Robert Taylor (American actor)

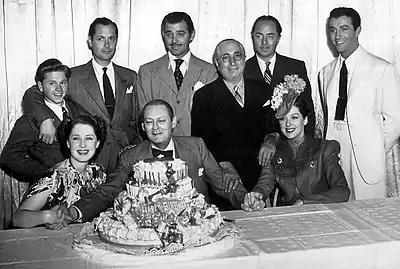
Lionel Barrymore's 61st birthday in 1939, standing: Mickey Rooney, Robert Montgomery, Clark Gable, Louis B. Mayer, William Powell, Robert Taylor, seated: Norma Shearer, Lionel Barrymore, and Rosalind Russell

His first leading role came by accident. In 1934, Taylor was on the MGM payroll as "the test boy," a male juvenile who would be filmed opposite various young ingenues in screen tests. In late 1934, when MGM began production of its new short-subject series "Crime Does Not Pay" with the dramatic short "Buried Loot", the actor who had been cast fell ill and could not appear. The director sent for the test boy to substitute for the missing actor. Taylor's dramatic performance, as an embezzler who deliberately disfigures himself to avoid detection, was so memorable that Taylor immediately was signed for feature films.